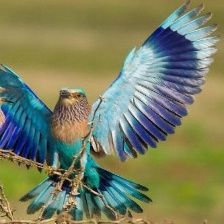
Species: INDIAN ROLLER
Scientific name: CORACIAS BENGHALENSIS